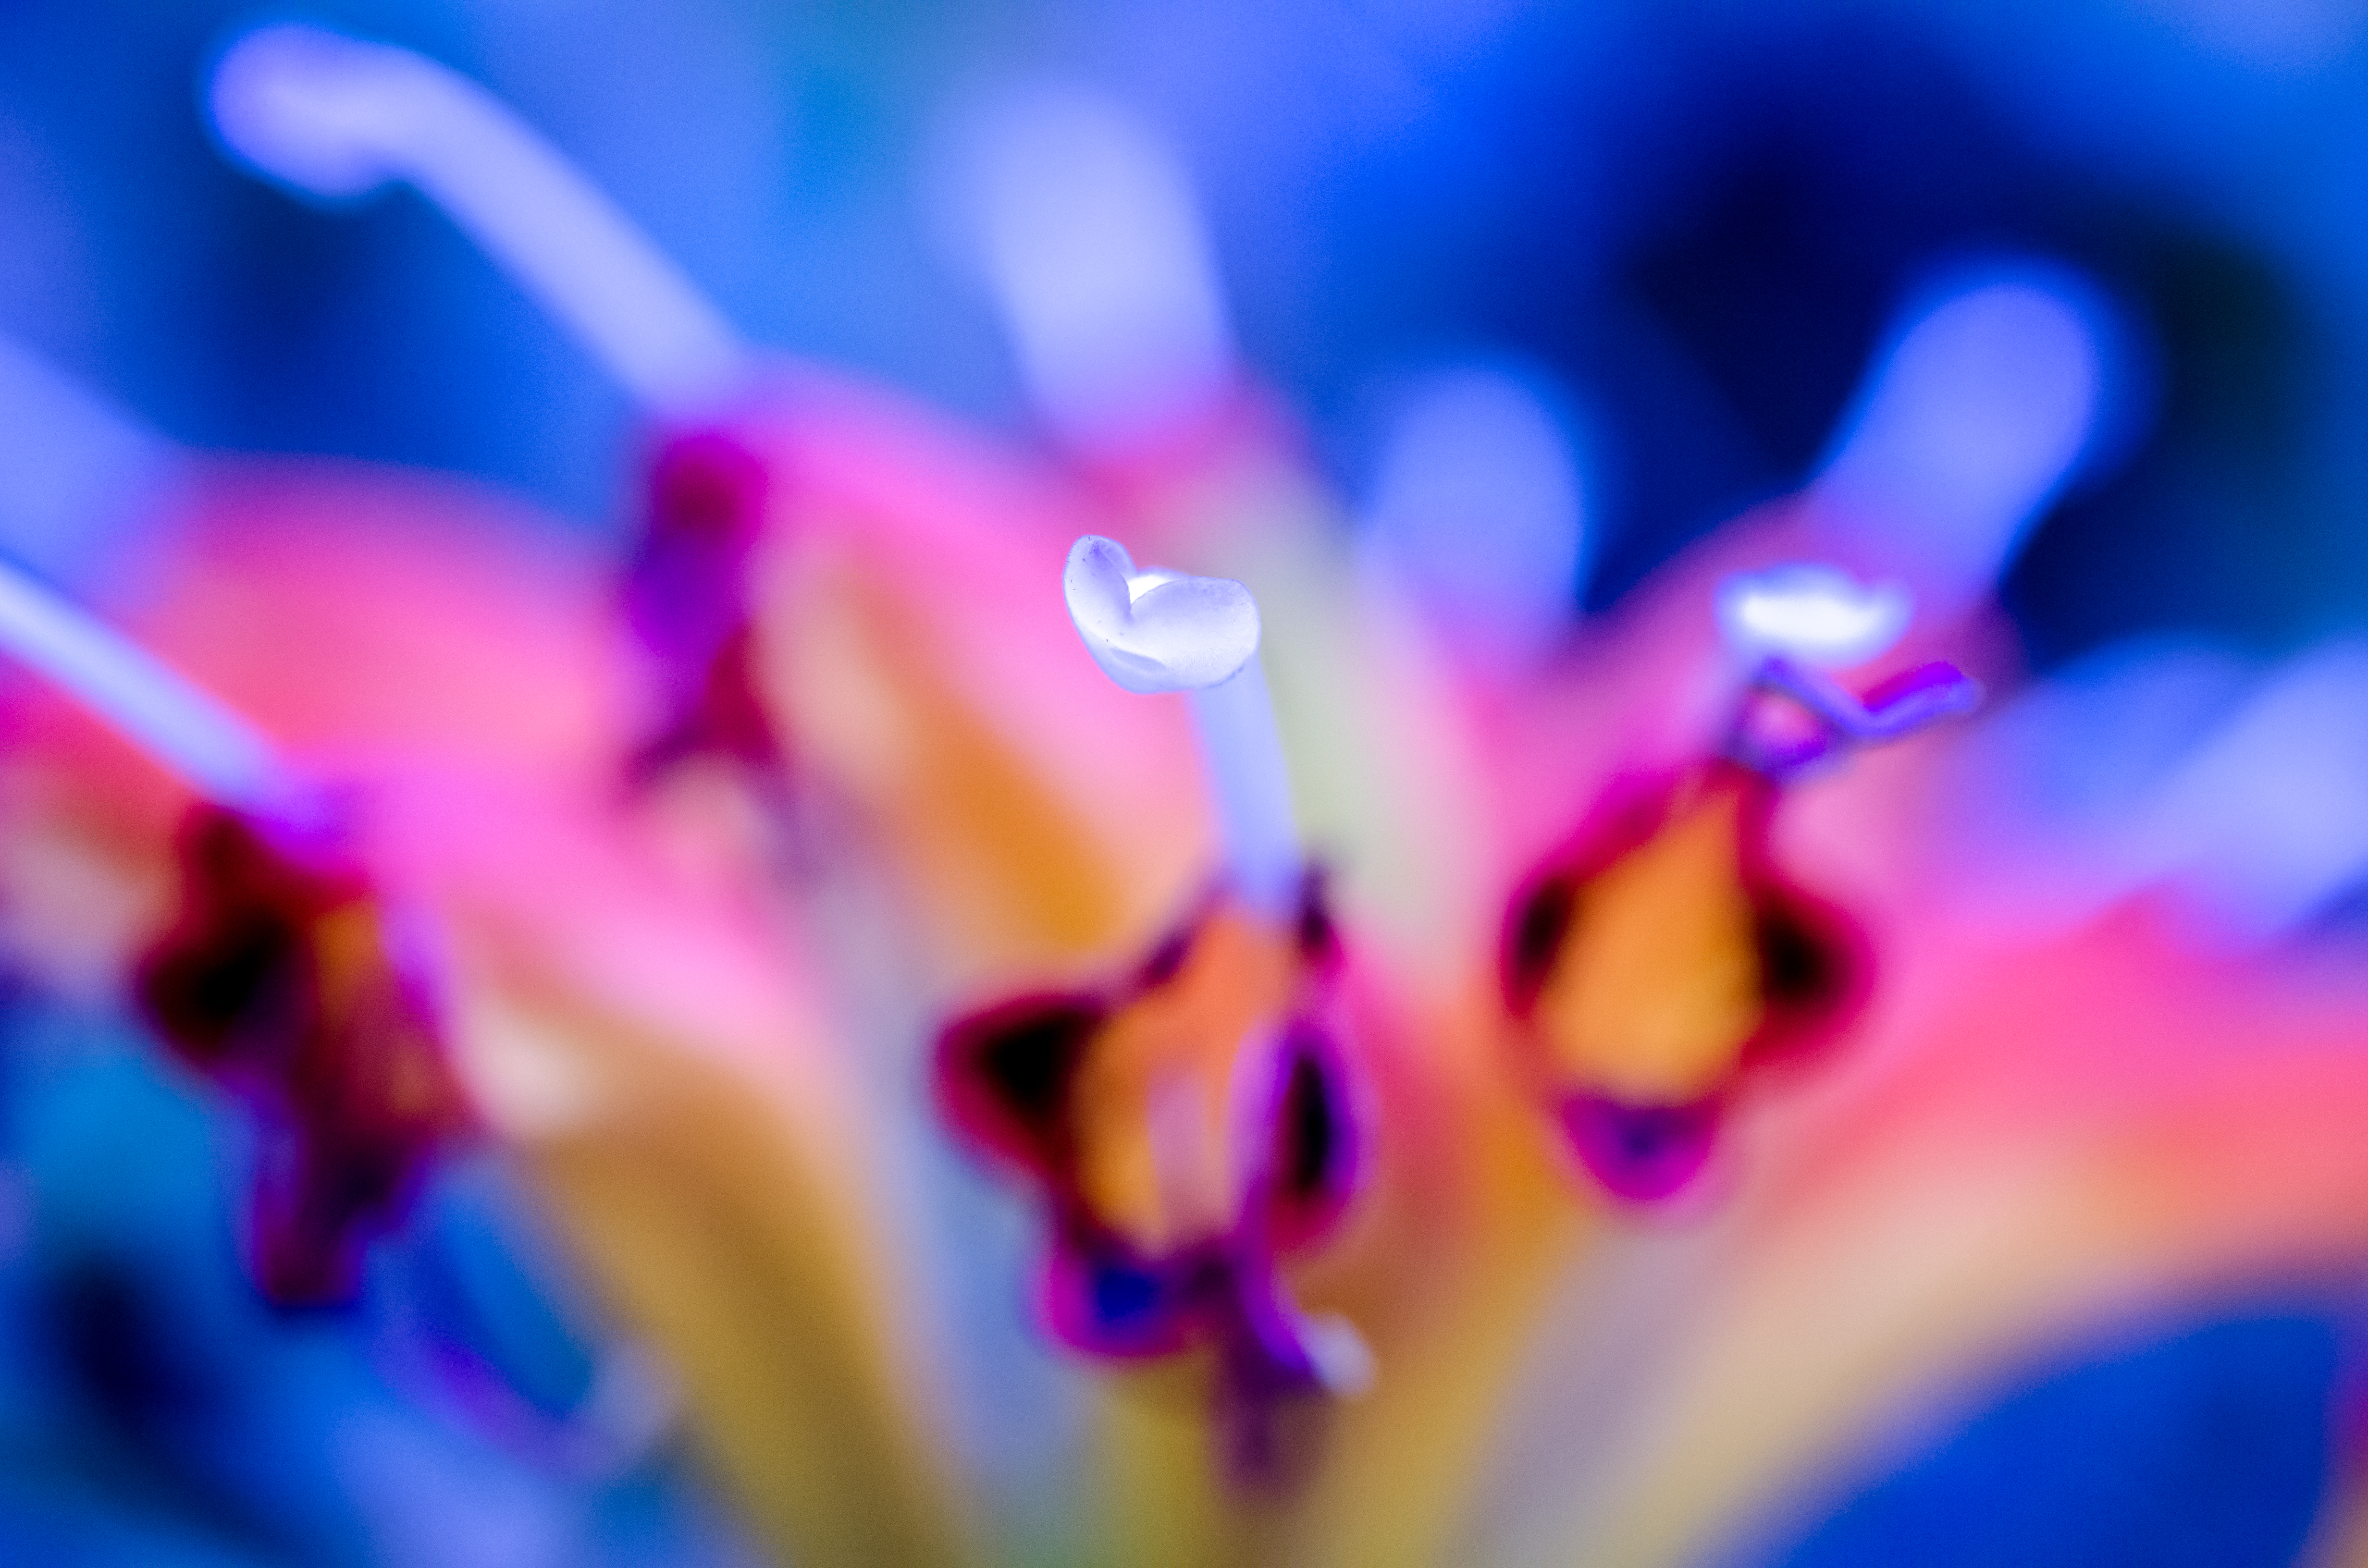
nature, abstract, plant, white, photography, flower, purple, petal, photo, orange, red, color, macro, blue, micro, nikon, black, pink, plants, close up, photos, art, unitedstates, fuchsia, raw, texas, nikond7000, colorphotography, houston, macro photography, computer wallpaper